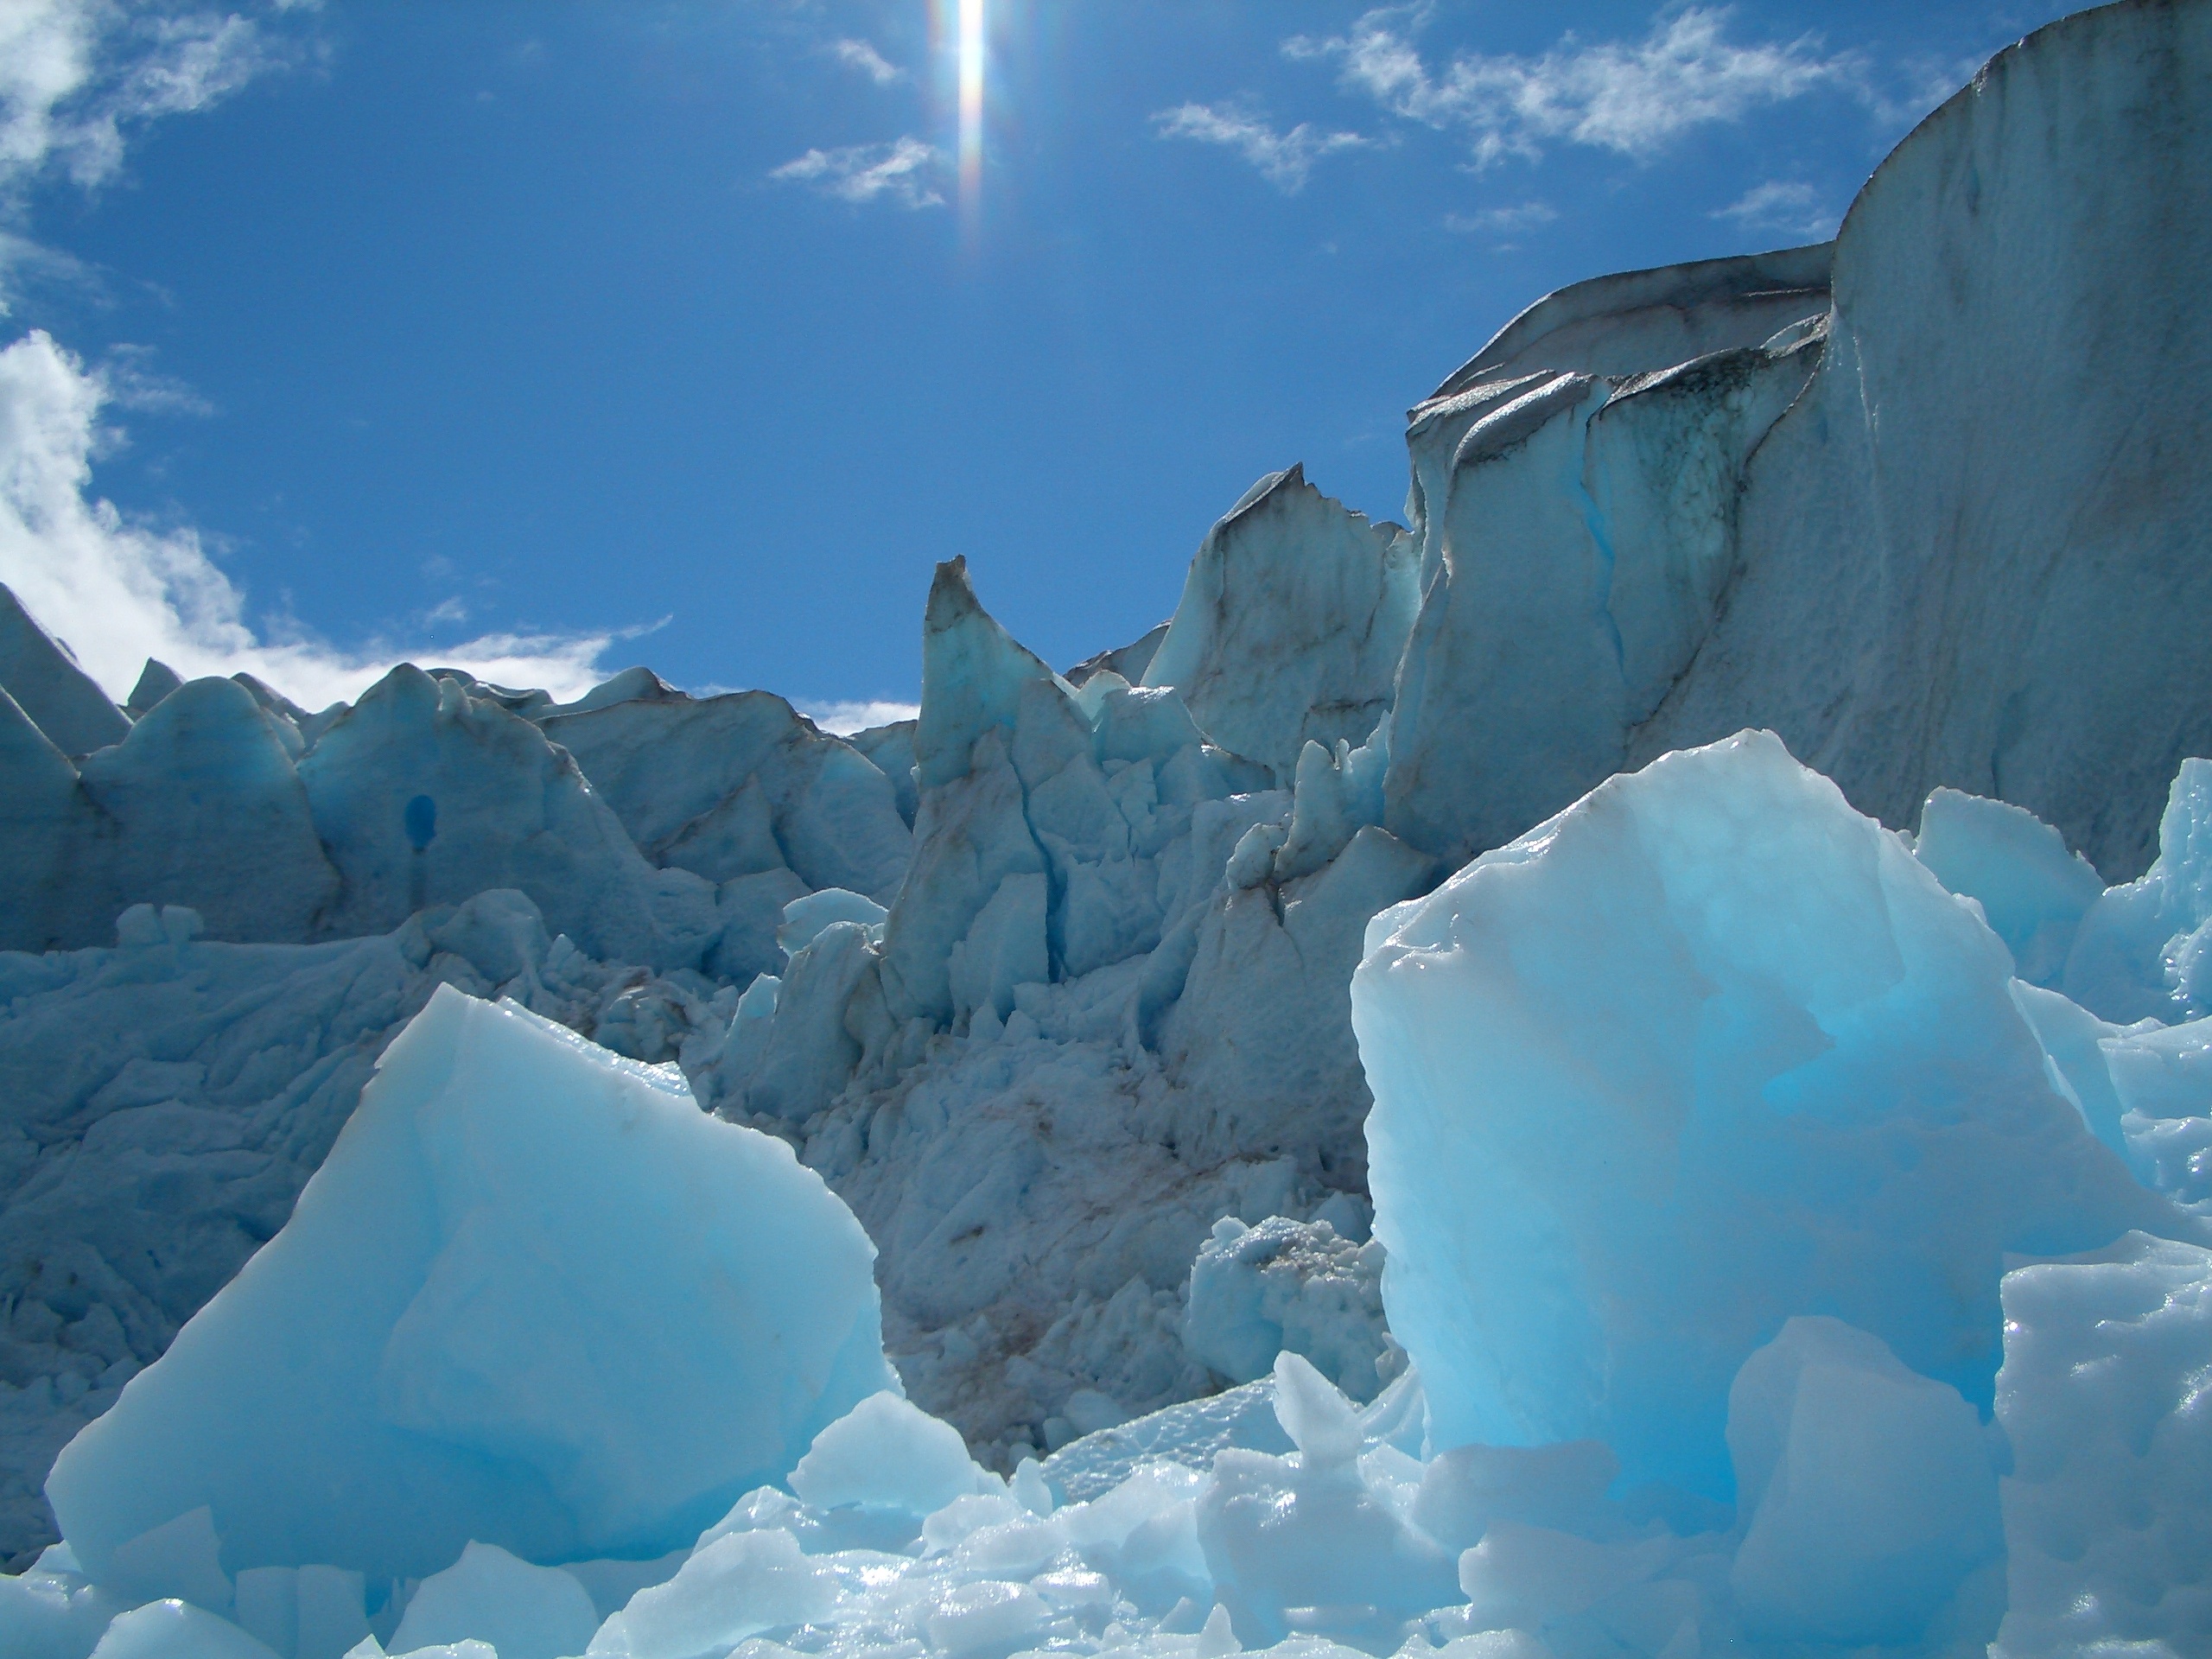
mountain range, ice, glacier, arctic, iceberg, melting, freezing, landform, arctic ocean, geographical feature, glacial landform, ice cap, sea ice, polar ice cap